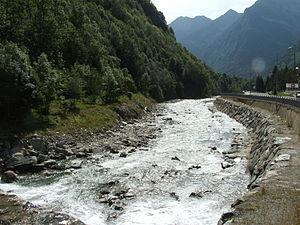
La Sesia est une rivière du Piémont, une des plus longues de la région avec ses 140 km et affluent de gauche du fleuve Pô en Italie.